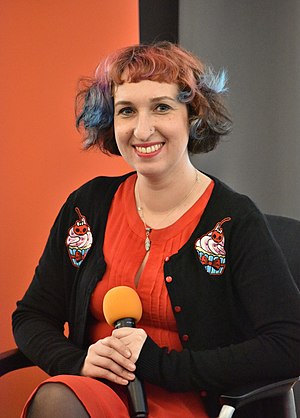
Sylwia Chutnik
Sylwia Chutnik er polsk forfatter, feminist og socialaktivist. Hun blev uddannet i kønsstudier på Warszawa Universitet og arbejder i øjeblikket på sin ph.d. på Institute of Polish Culture ved Warszawa Universitet.